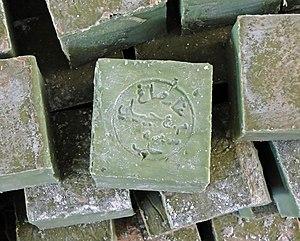
Savon d'Alep, Syrie العربية: صابون حلبي، سوريا
Le pachalik, eyalet ou beylerbeylik d'Alep est une province de l'Empire ottoman, créée en 1599. Elle forme le nord de la Syrie ottomane. Elle subsiste jusqu'à la réforme administrative de 1864 qui la transforme en vilayet d'Alep.
La culture de la Syrie, pays de l'Ouest de l'Asie, ou simplement du Proche-Orient, avec façade méditerranéenne, désigne d'abord les pratiques culturelles observables de ses habitants.
L'hygiène du corps représente l'ensemble des mesures destinées à préserver la propreté des téguments par le nettoyage avec de l'eau et des produits nettoyants.
Le savon d'Alep est un savon originaire de la ville d'Alep, fabriqué à partir d'huile d'olive, et contenant de l'huile de baies de laurier.